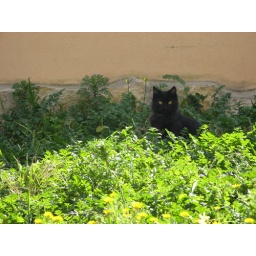
The lion in the forest